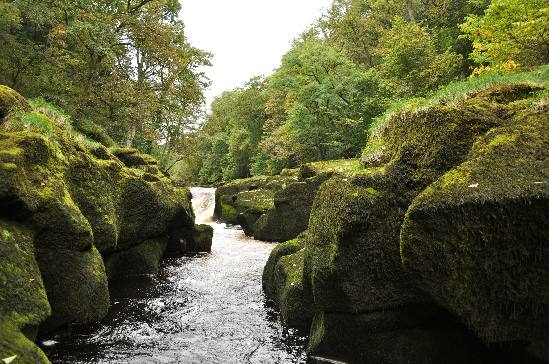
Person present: No